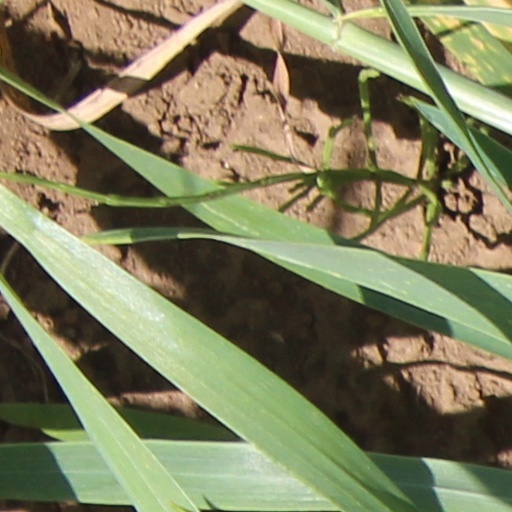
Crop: wheat